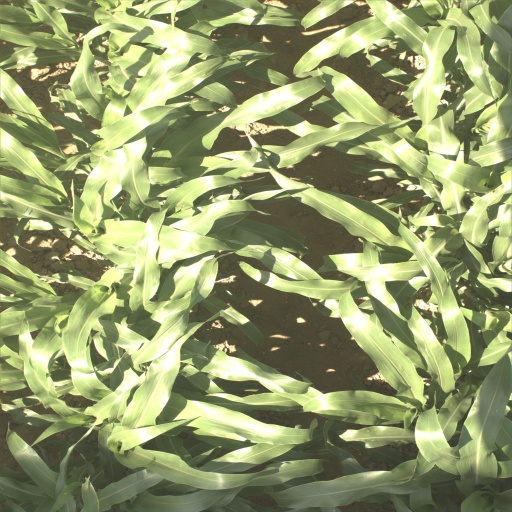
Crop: sorghum